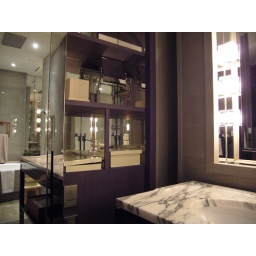
The side cabinet is where they store all the bathroom amenities, all neatly packed in a box.